Stephen Parry (Australian politician)

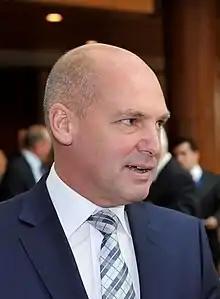

Stephen Shane Parry (born 31 October 1960) is an Australian politician who was a Liberal Party senator for Tasmania from 2005 to 2017. He was elected President of the Senate in 2014. On 31 October 2017, Parry informed the government that he may be a British citizen, and issued his intention to resign from his position if dual nationality was confirmed. The next day he reported that he had received confirmation of his dual citizenship and, on 2 November, he resigned as president and from the Senate. He was replaced in the Senate by next Liberal Party Tasmanian Senate candidate and former senator Richard Colbeck after a recount.